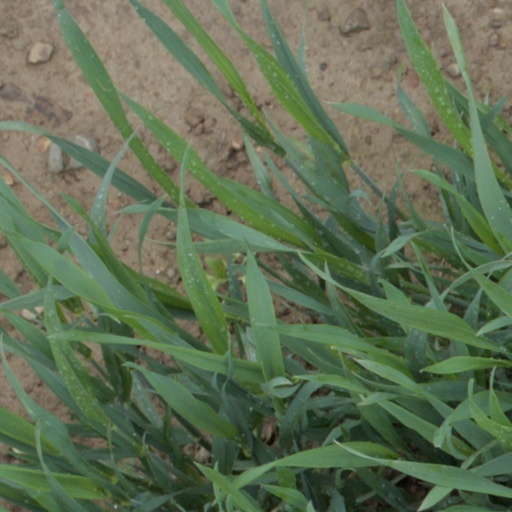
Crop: wheat